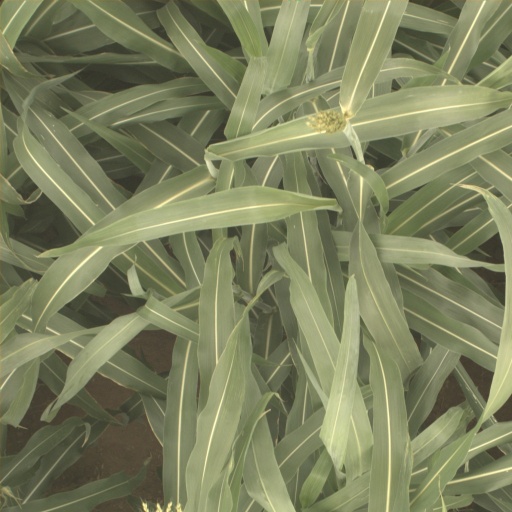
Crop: sorghum